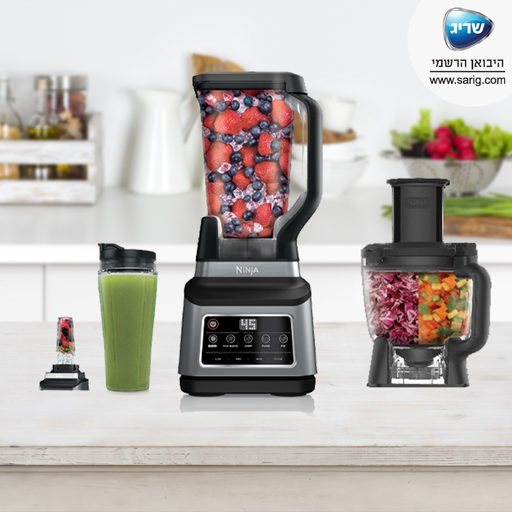
קטגוריה: מתנות בתוספת תשלום
תיאור: מעבד מזון נינג'ה 3 ב -PRO-X 1
דגם: BN803
תשלום נוסף: 130 ₪
מידע נוסף: מתנה בתוספת תשלום